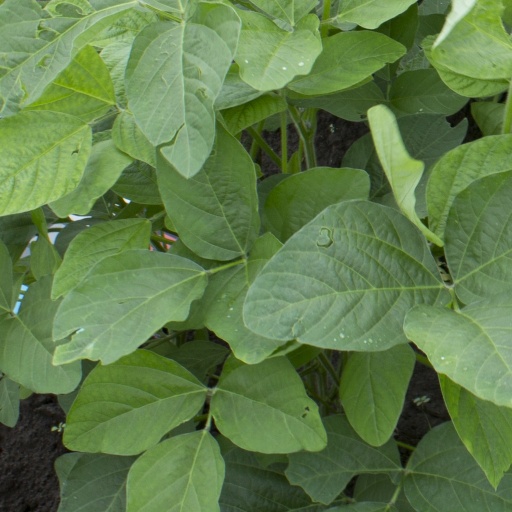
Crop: soybean